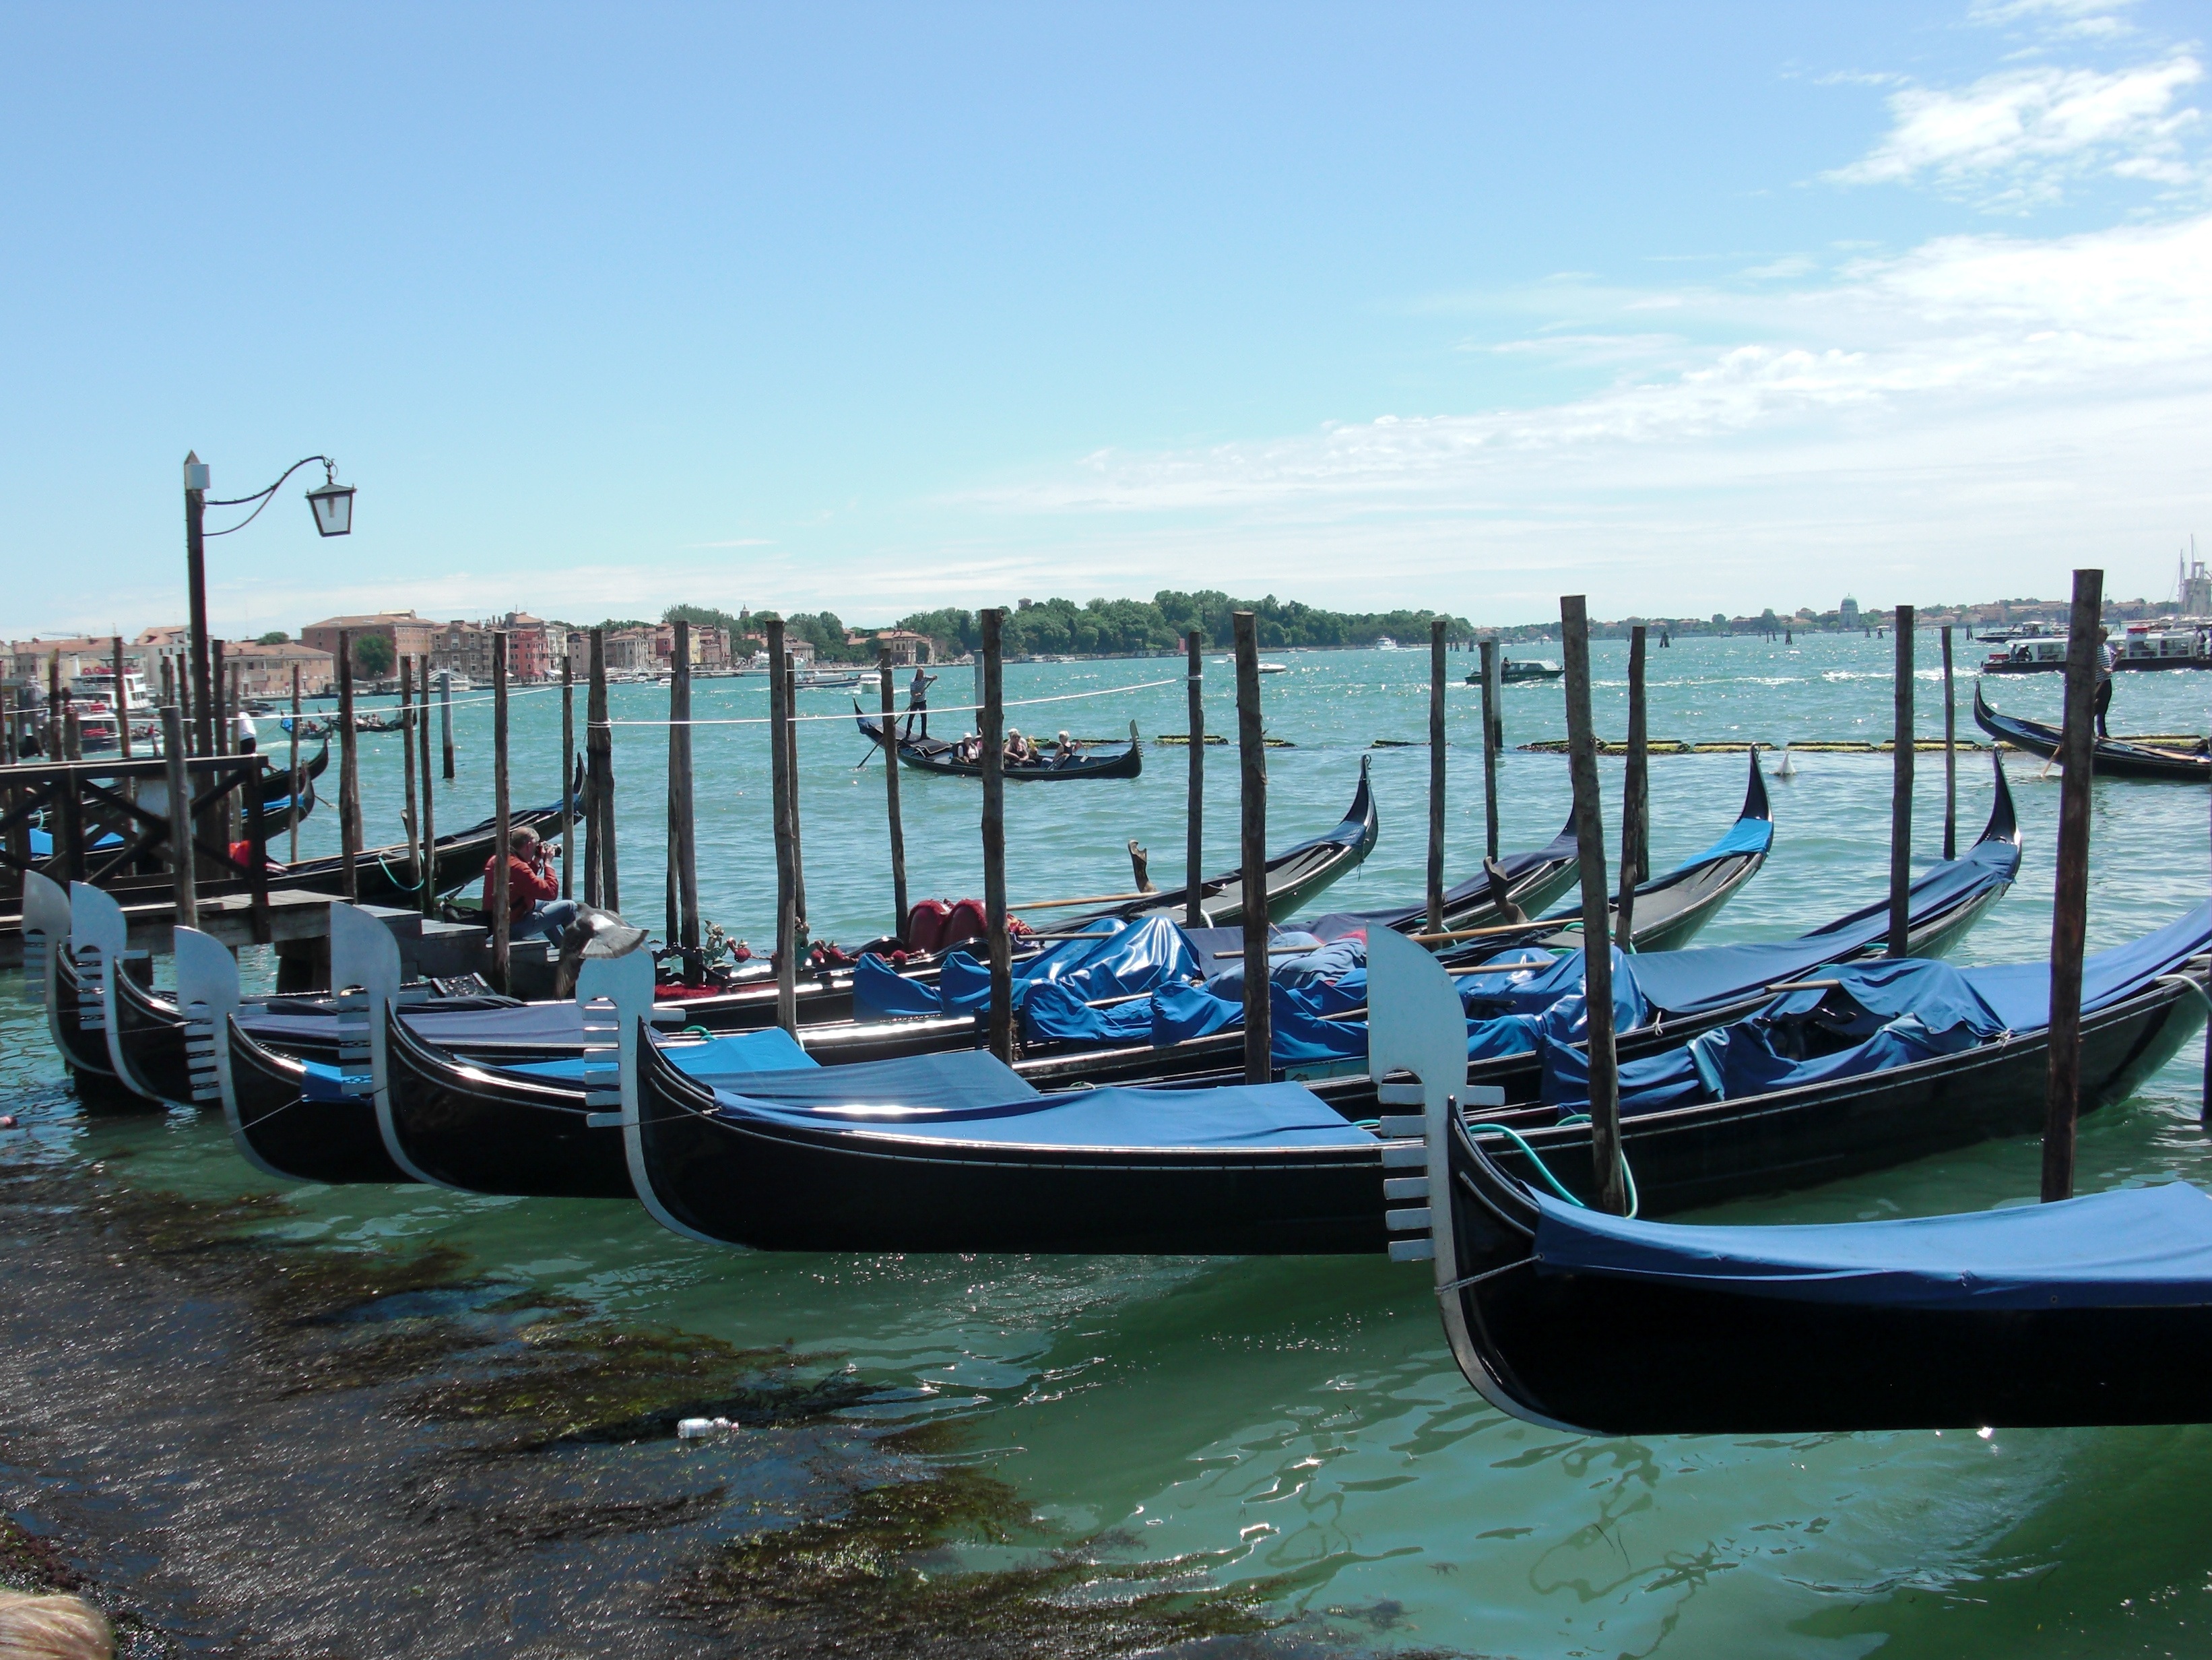
sea, dock, boat, ship, summer, mediterranean, vehicle, mast, italy, venice, waterway, holidays, boating, boats, venezia, gondola, watercraft, fishing vessel, watercraft rowing